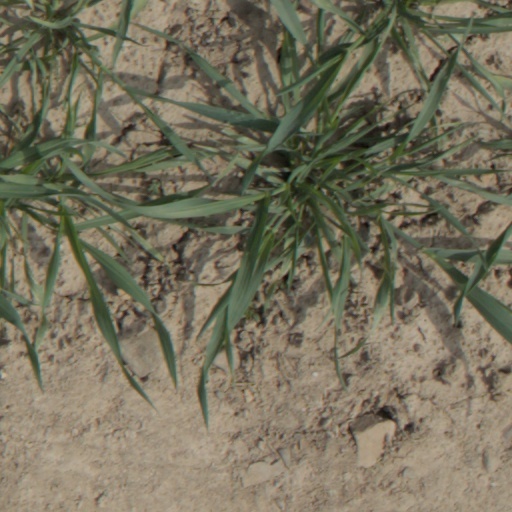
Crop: wheat